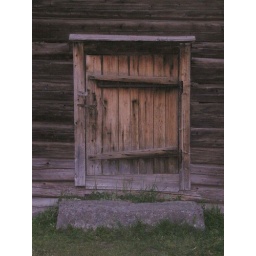
A nice door on an old wooden building in the outdoor museum area of Stundars in Korsholm, outside Vaasa.